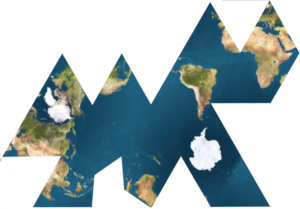
Un océan est souvent défini, en géographie, comme une vaste étendue d'eau salée comprise entre deux continents. En fait, il s'agit plutôt d'un volume, dont l'eau est en permanence brassée par des courants marins. Approximativement 70,8 % de la surface de la Terre est recouverte par l'océan Mondial, communément divisé en cinq océans — Pacifique, Atlantique, Arctique, Austral, Indien — et en plusieurs dizaines de mers. Avec une profondeur moyenne de 3 682 mètres, les océans représentent 96 % du volume biosphérique.
La mer est l'étendue d’eau salée, qui occupe la plus grande partie de la surface terrestre. Elle comprend les océans. En astronomie, on parle de mer lunaire pour désigner une grande étendue sombre à la surface de la Lune.
Après une période où l'on a cherché à cartographier les espèces, puis les habitats, avec une approche plus écosystèmique et de réseau, on cherche aussi à produire une cartographie des corridors biologiques qui s'attache à répertorier, hiérarchiser et cartographier les corridors biologiques, c’est-à-dire les lieux ou réseaux de lieux réunissant les conditions de circulation d'une ou plusieurs espèces dans le paysage, et le cas échéant sous la terre et dans les milieux aquatiques.
La projection de Fuller de la Terre est la projection cartographique d’une carte sur la surface d’un polyèdre.
La thématique de la préservation et valorisation des océans et des mers est l'objectif n°14 des 17 Objectifs de développement durable adoptés en 2015 par l'Assemblée générale des Nations unies.